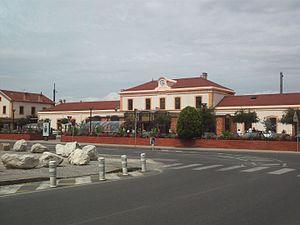
La gare d'Annemasse est une gare ferroviaire française de la SNCF implantée à proximité du centre de la ville d'Annemasse, dans le département de la Haute-Savoie, en région Auvergne-Rhône-Alpes. La gare est mise en service en 1880, par la Compagnie des chemins de fer de Paris à Lyon et à la Méditerranée. Elle est située sur les lignes d'Aix-les-Bains-Le Revard à Annemasse, de Longeray-Léaz au Bouveret et du CEVA. La gare est desservie par des TGV inOui, et par des trains TER Auvergne-Rhône-Alpes, Léman Express et RegioExpress.